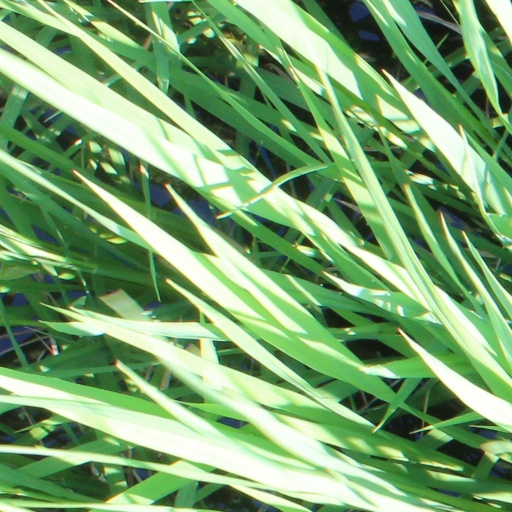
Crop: rice